Angels Flight

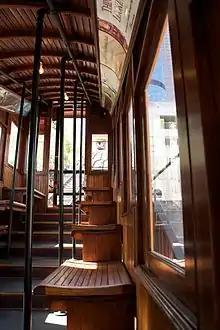
The interior of a renovated Angels Flight car, 2010

Angels Flight reopened to the public for riding on March 15, 2010, and local media covered the event with interest. Only a month after re-opening, Angels Flight had had over 59,000 riders. It connected the Historic Core and Broadway commercial district with the hilltop Bunker Hill California Plaza urban park and the Museum of Contemporary Art – MOCA. The cost of a one-way ride at that time was 50 cents (25 cents with TAP card).